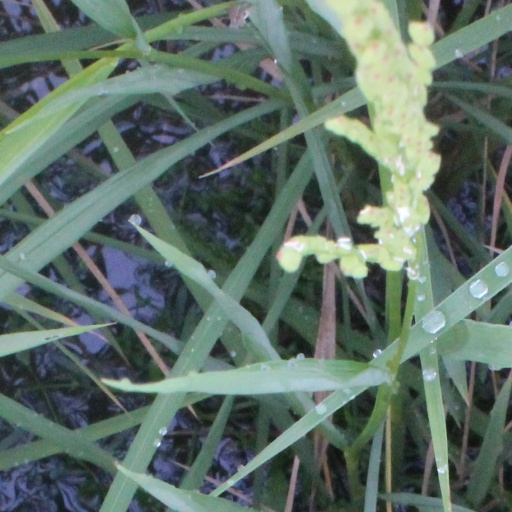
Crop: rice